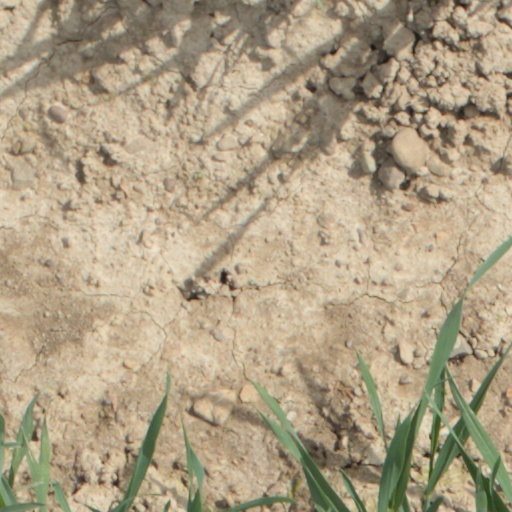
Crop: wheat